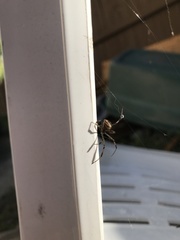
Species: Lactrodectus_hesperus